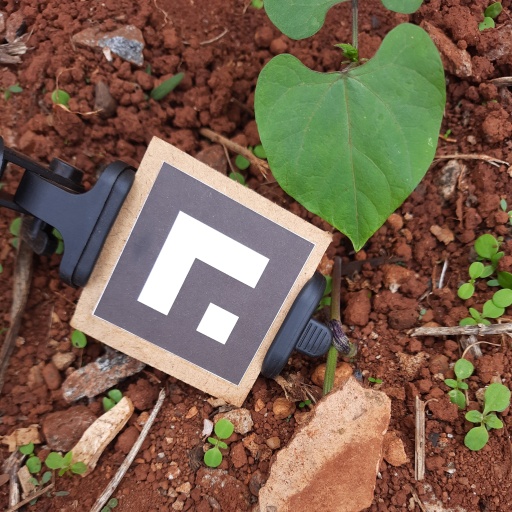
Observations: flat surface, no eating holes, under shade